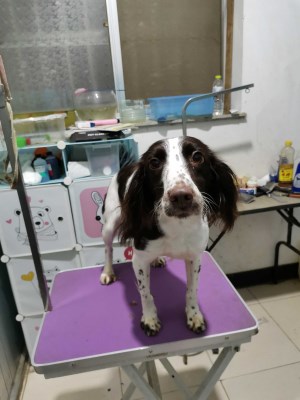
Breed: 276-n000112-English_springer